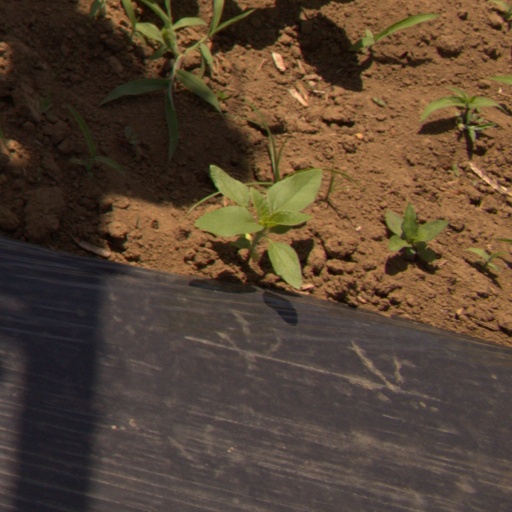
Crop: Jerusalem artichoke